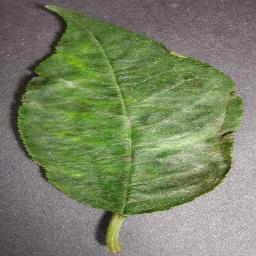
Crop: cherry
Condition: (including_sour)_powdery_mildew